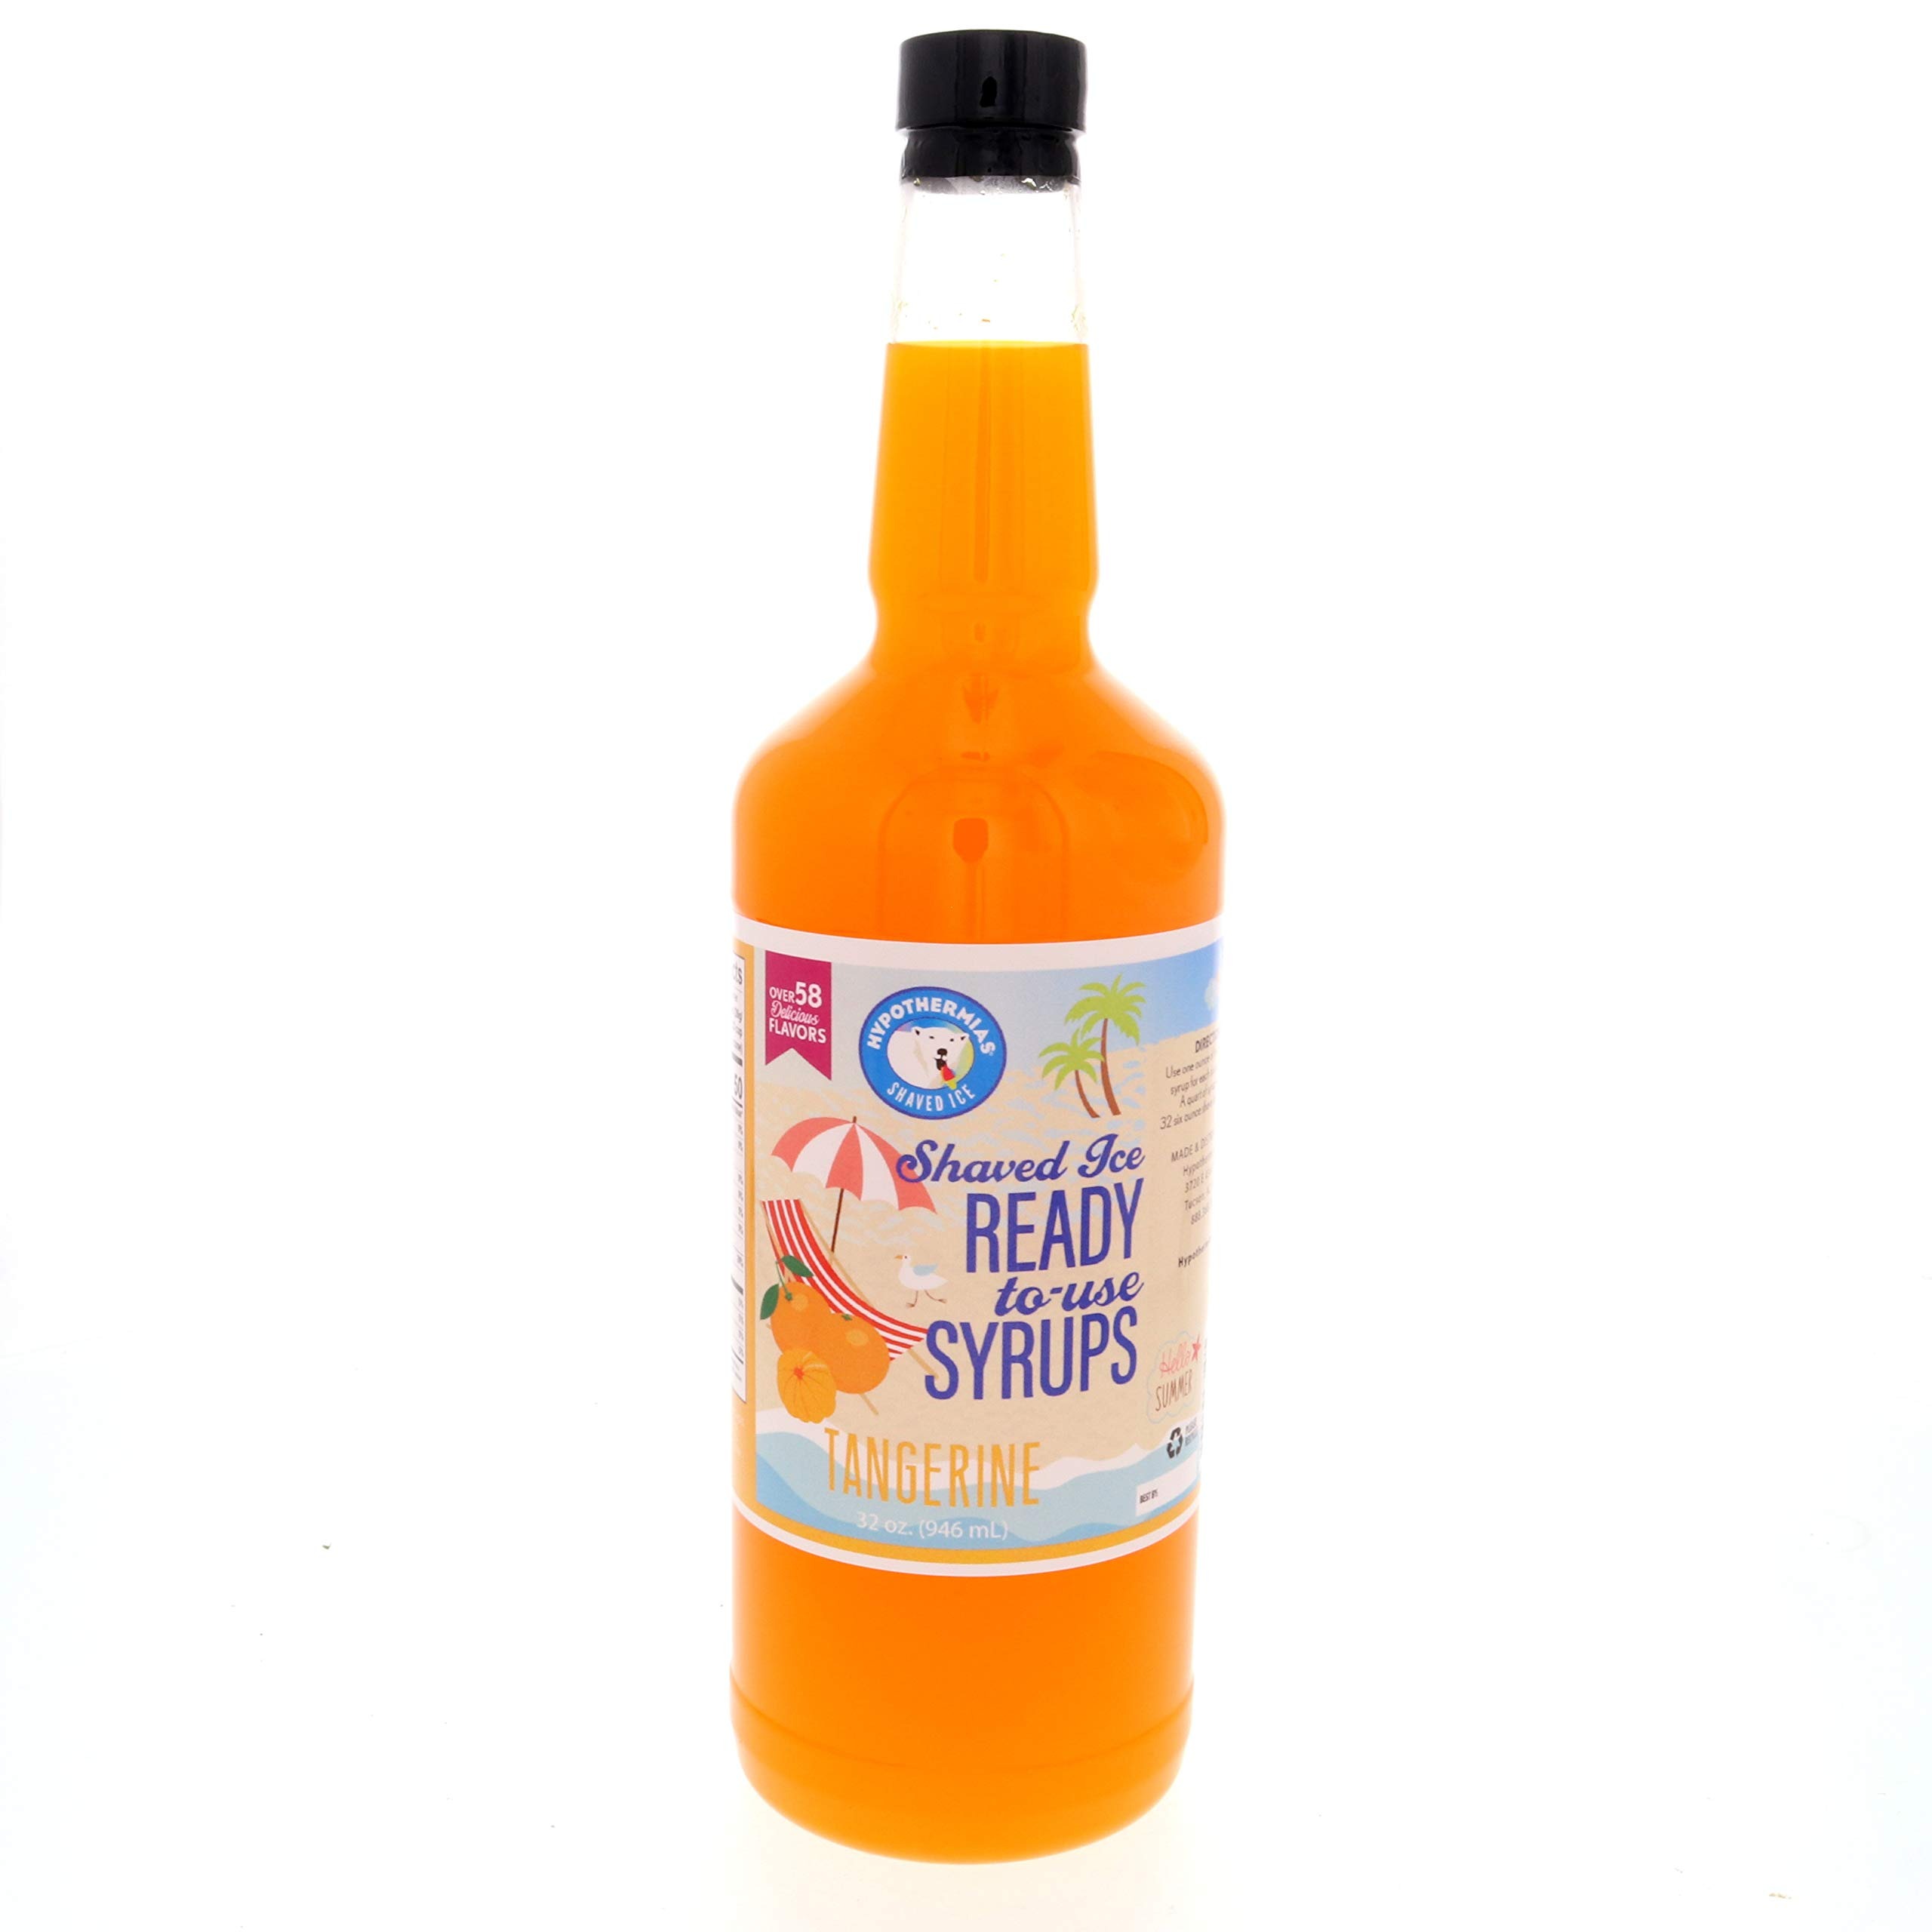
Item Name: Hypothermias Shaved Ice & Snow Cone Syrup - BPA-Free Plastic Bottle Quart (32 Fl. Oz) - Tangerine - Non-GMO 100% Pure Cane Sugar, Ready to Use
Bullet Point 1: Quart of delicious Tangerine flavored syrup; 32 fluid ounces ready to use syrup for your snow cone machine, pour directly over ice or into beverage
Bullet Point 2: Gourmet shaved ice and snow cone syrup; crafted in small batches using only the best ingredients, such as non-GMO 100% pure cane sugar and no corn syrup
Bullet Point 3: Eco-friendly; our drink flavoring syrup comes in a recyclable, BPA-free plastic bottle
Bullet Point 4: A flavor syrup for so much more than Hawaiian 🍧 snocones; use as coffee syrup, soda flavoring, slushie and ice pop, raspado, piragua, baked goods, smoothie, cocktail syrup, water flavor
Bullet Point 5: Excellence in every sip; superior flavoring syrup made in Tucson, Arizona, USA, a UNESCO Creative City of Gastronomy, by a family-owned small business
Bullet Point 6: Caffeine Free
Product Description: Hypothermias Tangerine Ready-to-Use Quart of Shaved Ice and Snow Cone Syrup is your go-to solution for creating delicious frozen treats at home or for your business. This quart-sized bottle contains approximately 32 fluid ounces of premium shaved ice syrup, meticulously crafted to deliver exceptional flavor with every pour. Crafted with precision and care, our premium syrup is formulated to upgrade your snowcone and shaved ice to gourmet levels. Made from non-GMO, 100% pure cane sugar and reverse osmosis water, our snow cone flavors syrup boasts a rich taste profile with absolutely no corn syrup. Made from only quality ingredients, you can trust that you're getting the best snow cone and shaved ice syrup every time. Each bottle is designed for convenient use, requiring no mixing or diluting. Simply pour over freshly shaved ice and enjoy the burst of sweetness in every bite. The quart-sized bottle ensures you have plenty on hand to satisfy your cravings or serve a crowd. But the versatility of our flavored syrup doesn't stop there. Explore endless culinary possibilities by incorporating it into baked goods, smoothies, cocktails, mocktails, slushees, or use it to flavor your water or soda. With robust flavor characteristics and smooth consistency, our snowcone syrup flavors add a delicious touch to any recipe or beverage. For optimal freshness, store the syrup in a cool, dry place away from direct sunlight. With proper care, our flavoring syrup will maintain its quality and taste for an extended period of up to a year. The expiration date is clearly printed on the bottle. Experience the ultimate indulgence in frozen treats with Hypothermias Ready-to-Use Quart of Shaved Ice and Snow Cone Syrup. Upgrade your culinary creations with our premium syrup today.
Value: 32.0
Unit: Fl Oz

Price: 17.96